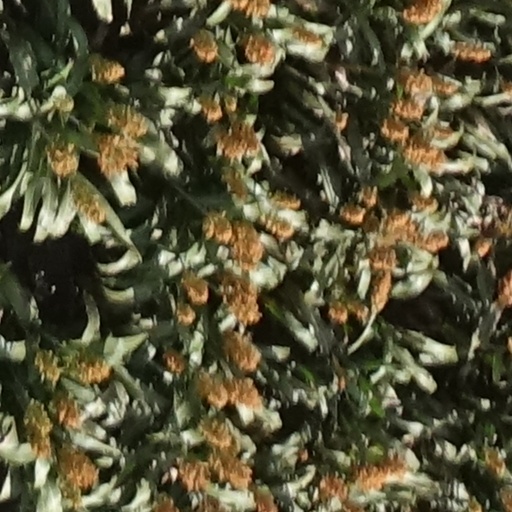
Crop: sorghum